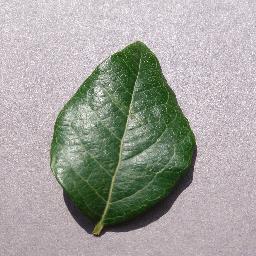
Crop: blueberry
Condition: healthy